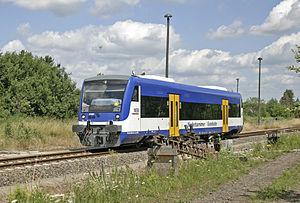
Un chemin de fer secondaire est une ligne ou un réseau de chemin de fer qui ne fait pas partie du réseau ferré principal de par ses caractéristiques juridiques et/ou techniques.